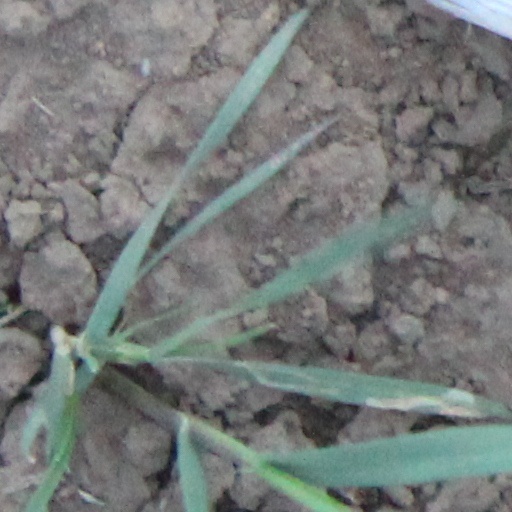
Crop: wheat